Allan Moffat

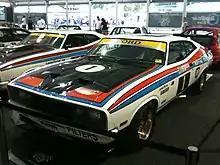
Ford XC Falcon Hardtop Group C race car - Moffat/Ickx 1977 Hardie Ferodo 1000 race winning car (second-placed team car of Bond/Hamilton in the background)

Moffat looked headed for a historic third straight Bathurst victory in 1972 when Ford unveiled plans for a "Phase IV" Falcon GTHO, even faster but more subtle than the Phase III which Moffat had taken to victory in 1971. Sydney-based motoring journalist Evan Green caught wind of these plans however and his article, with headlines across the country that screamed, "160mph Supercars on Our Roads!" created the Supercar scare. Facing pressure from the media and government not to produce this car, as entering it at Bathurst would also require at least 200 units to be sold at dealerships in Australia, Ford scrapped production of the Phase IV and forced Moffat and other Ford drivers to resort to year-old Phase III cars for Bathurst that year. Peter Brock won the race that year for arch-rival manufacturer Holden after wet weather and brake dramas hobbled the Fords. This race would be seen as the start of the Moffat-Brock rivalry that would dominate Australian touring car racing in the years to come.